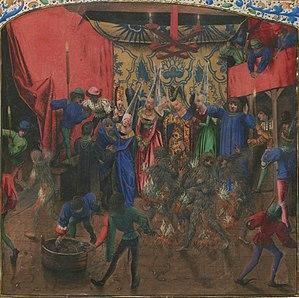
Représentation du Bal des Ardents. Enluminure du XVe siècle réalisée pour les Chroniques de Jean Froissart, BnF, ms. Français 2646, folio 245 verso.
Les Chroniques de Jehan Froissart sont des chroniques médiévales écrites au XIVᵉ siècle en moyen français par Jean Froissart ; elles constituent un récit en prose de la guerre de Cent Ans. Les Chroniques s'ouvrent sur les événements qui ont précédé la déposition d'Édouard II en 1326 et couvrent la période allant jusqu'à 1400, rapportant les événements en Europe de l'Ouest, principalement en Angleterre, en France, en Écosse, aux Pays-Bas et dans la Péninsule Ibérique, même si elles mentionnent plus rarement d'autres pays et régions tels que l'Italie, l'Allemagne, l'Irlande, les Balkans, Chypre, la Turquie et l'Afrique du Nord.
Cette page concerne l'année 1393 du calendrier julien.
Isabeau de Bavière, aussi connue sous le nom d'Isabelle de Bavière ou d'Isabeau de Wittelsbach-Ingolstadt, née vers 1370 à Munich, dans le duché de Bavière-Landshut, et morte le 24 septembre 1435 à Paris, dans le royaume de France, est reine de France du 17 juillet 1385 au 21 octobre 1422 en tant qu'épouse de Charles VI. Issue de la puissante maison de Wittelsbach-Ingolstadt, elle est la fille aînée du duc Étienne III de Bavière et de son épouse Taddea Visconti, originaire d'une éminente famille noble qui règne sur la ville italienne de Milan. À environ quinze ans, Isabeau de Bavière est envoyée en France pour y épouser le roi Charles VI, avec lequel elle convole quelques jours après leur première rencontre.
Le Bal des ardents ou Bal des sauvages désigne la conséquence malheureuse d'un charivari organisé à Paris, à l'hôtel Saint-Pol, dans le but de distraire le roi de France Charles VI le 28 janvier 1393. Le spectacle tourne à la tragédie lorsque quatre membres de la noblesse périssent dans l'incendie causé par une torche apportée par Louis, duc d'Orléans, frère du roi. Seuls Charles et l'un des danseurs en réchappent. Déjà très fragile mentalement, le monarque sombre définitivement dans la folie après cet épisode.
Louis de Bruges, seigneur de Gruuthuse, né en 1422 et décédé à Bruges le 24 novembre 1492, était un prince guerrier et bibliophile flamand.
Le manuscrit de Gruuthuse est un manuscrit illuminé richement illustré en quatre volumes et contenant un texte français issu des Chroniques de Jean Froissart. Ces manuscrits sont actuellement conservés à la Bibliothèque nationale de France sous les cotes Français 2643 à 2646.